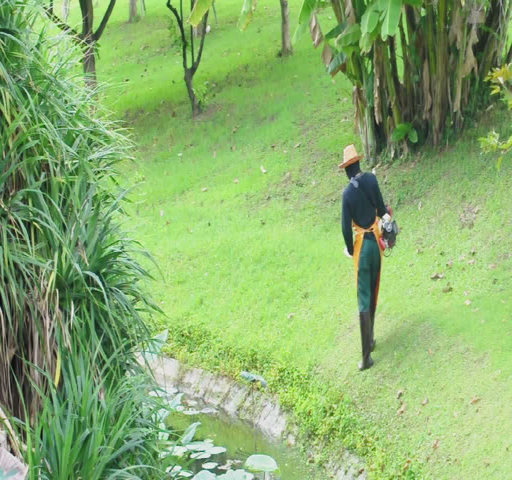
gardener is mowing grass in the field .